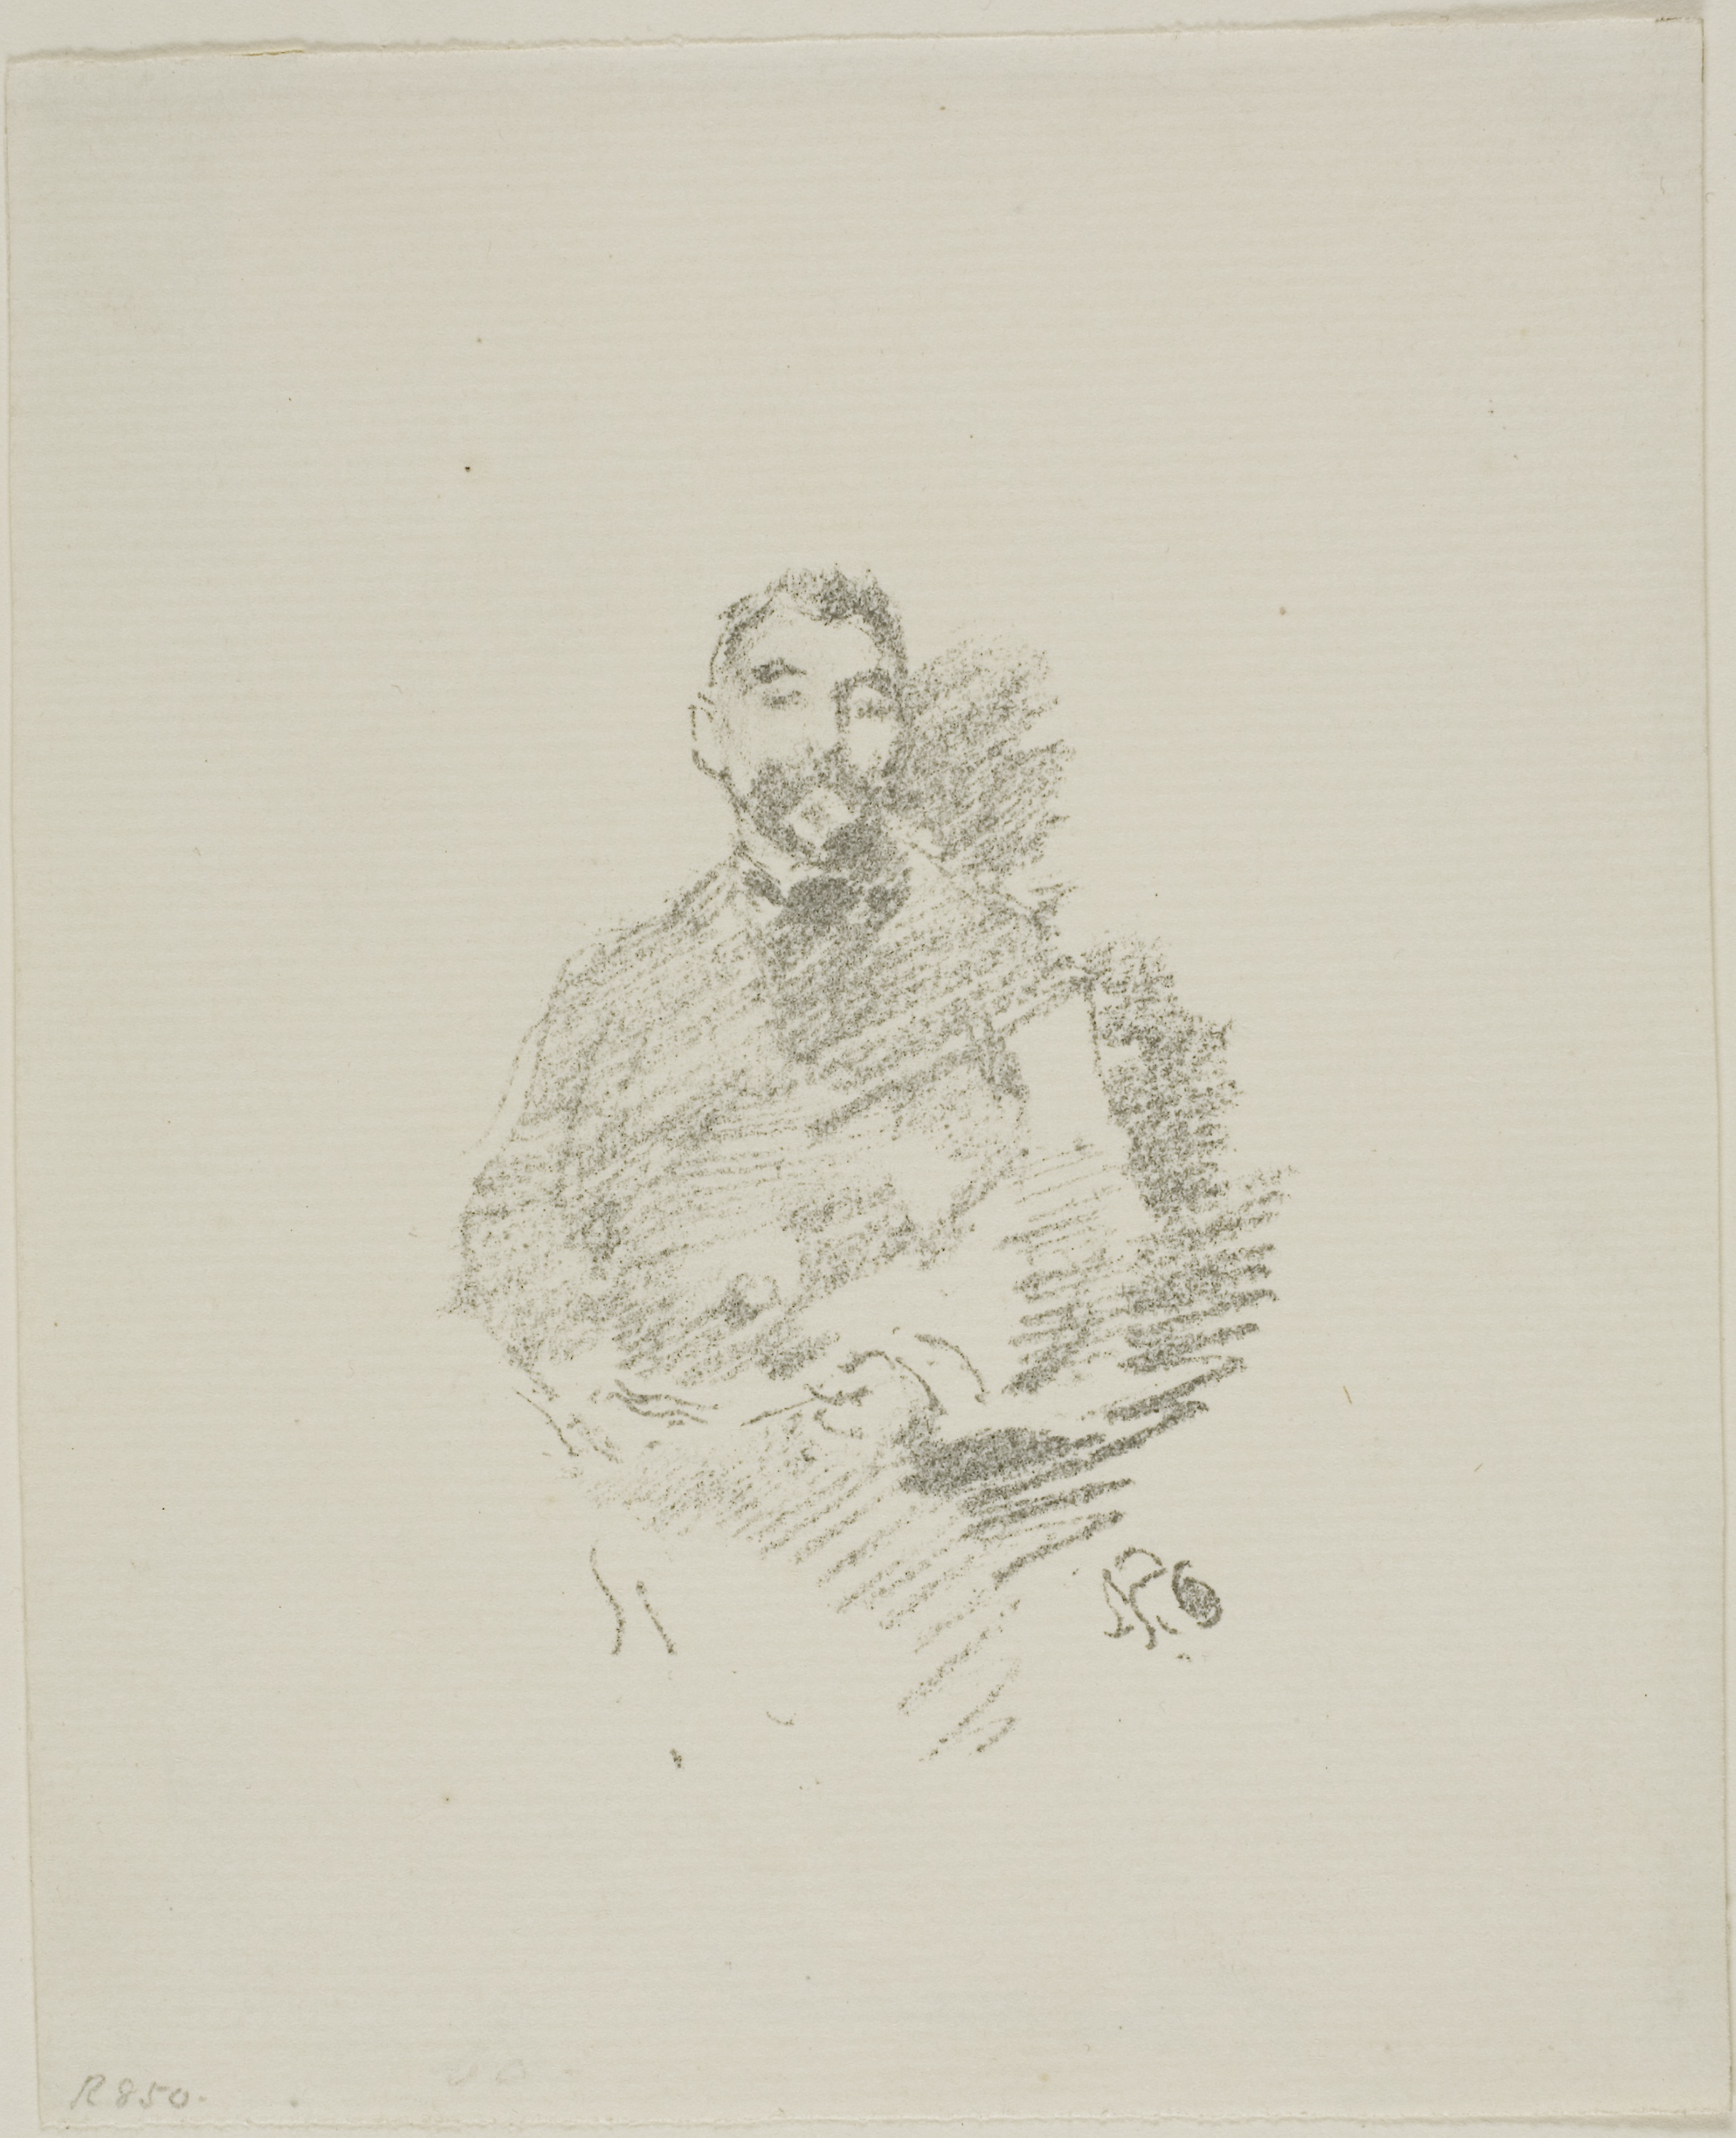
art, drawing, portrait, artwork, self portrait, sketch, figure drawing, illustration, visual arts